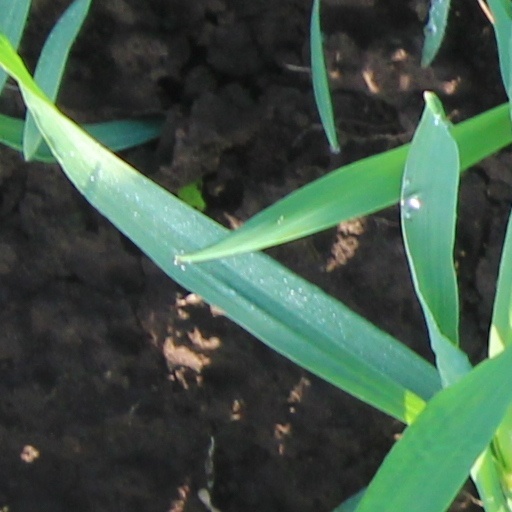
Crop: wheat